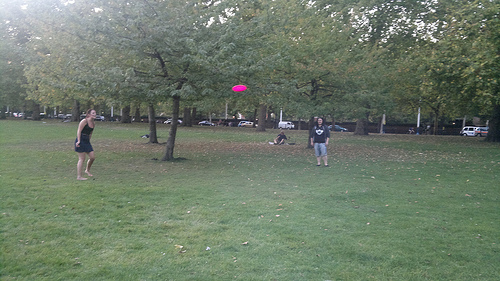
question: 敷地には何人の人が座っていますか？
answer: 1人

question: 手前の敷地にイヌは何匹集まっていますか？
answer: 0人

question: 敷地に池はいくつありますか？
answer: 0

question: 手前の敷地に男性は何人立っていますか？
answer: 0人

question: 手前の敷地に女性は何人立っていますか？
answer: 2人

question: どんなものが飛んでいますか？
answer: ピンク色のフライングディスク

question: 地面の上にフライングディスクは何枚ありますか？
answer: 0枚

question: 手前の敷地に自転車は何台倒れていますかか？
answer: 0台